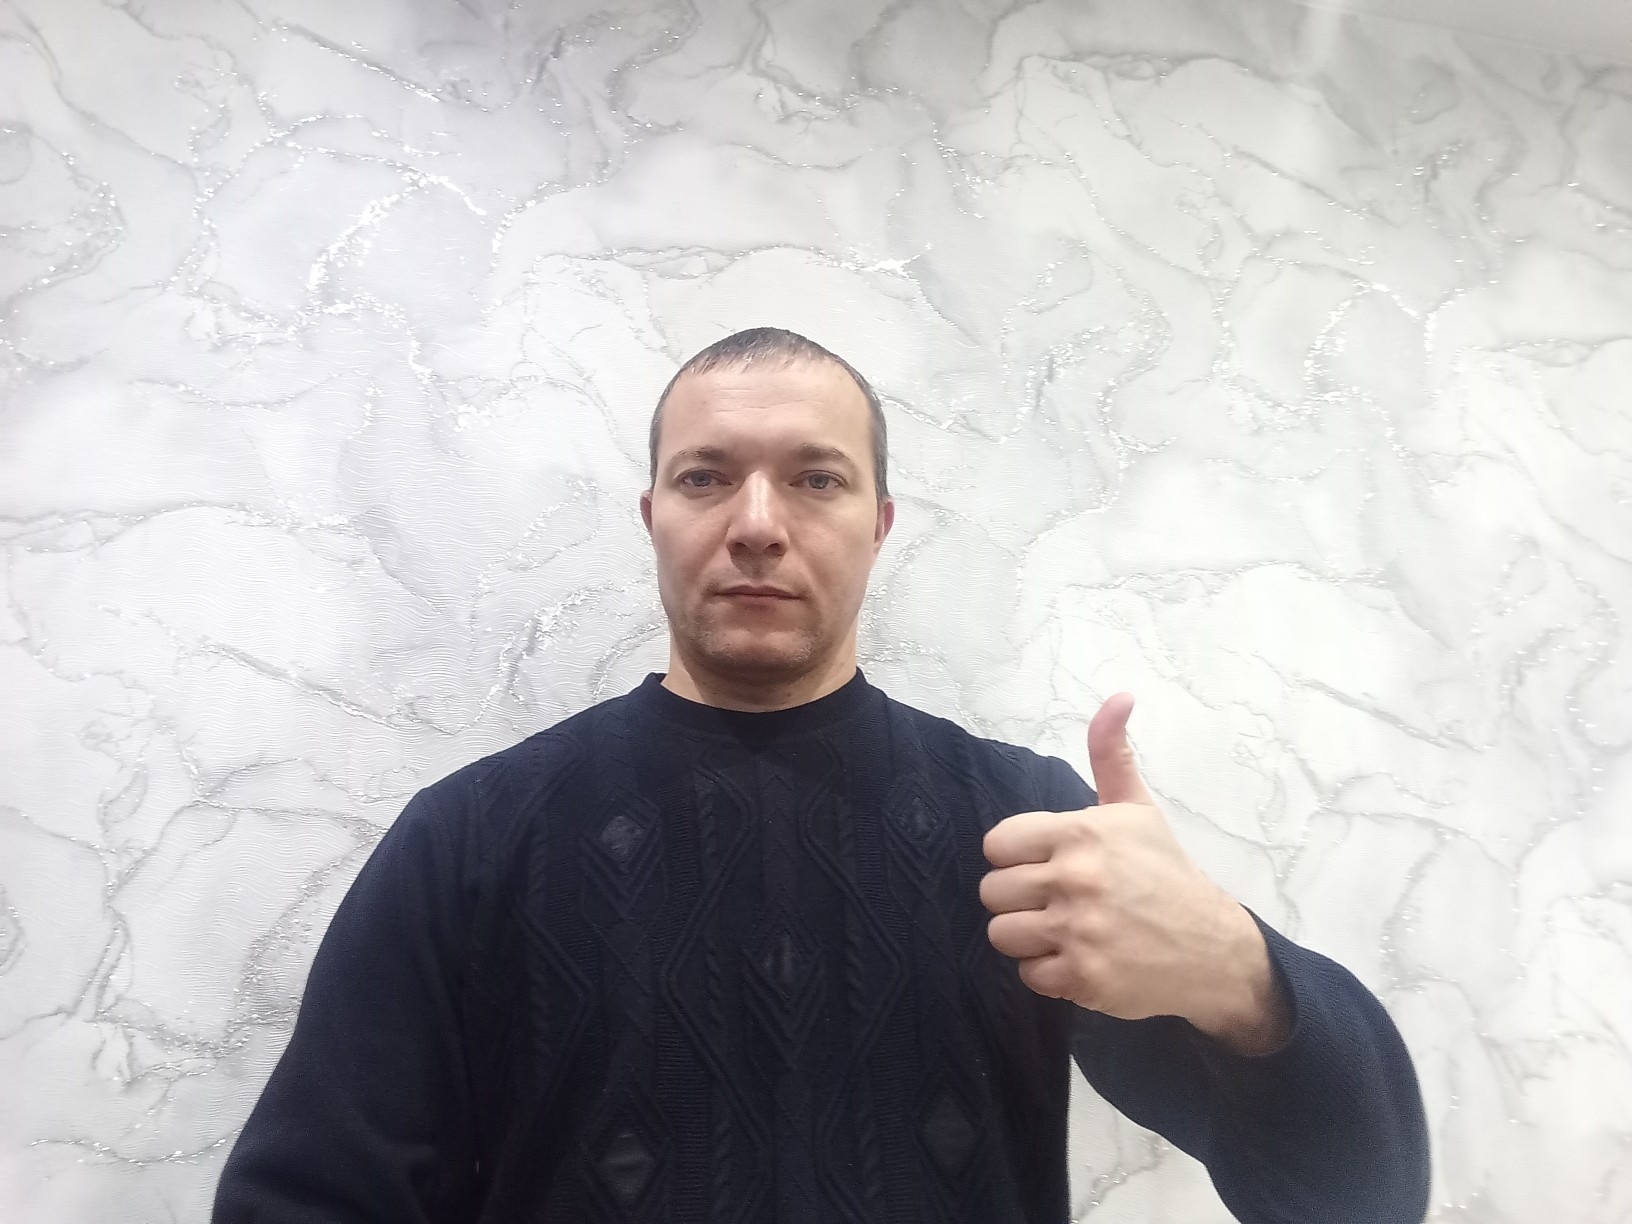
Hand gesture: like